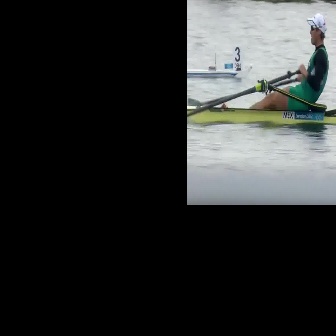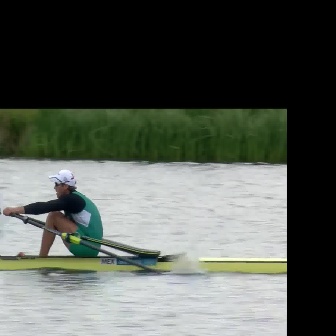
  Please identify the target specified by the bounding box [220,13,328,120] in the first image and locate it in the second image. Return the coordinates in [x_min,y_min,x_max,y_max] format.
Answer: [2,169,102,269]